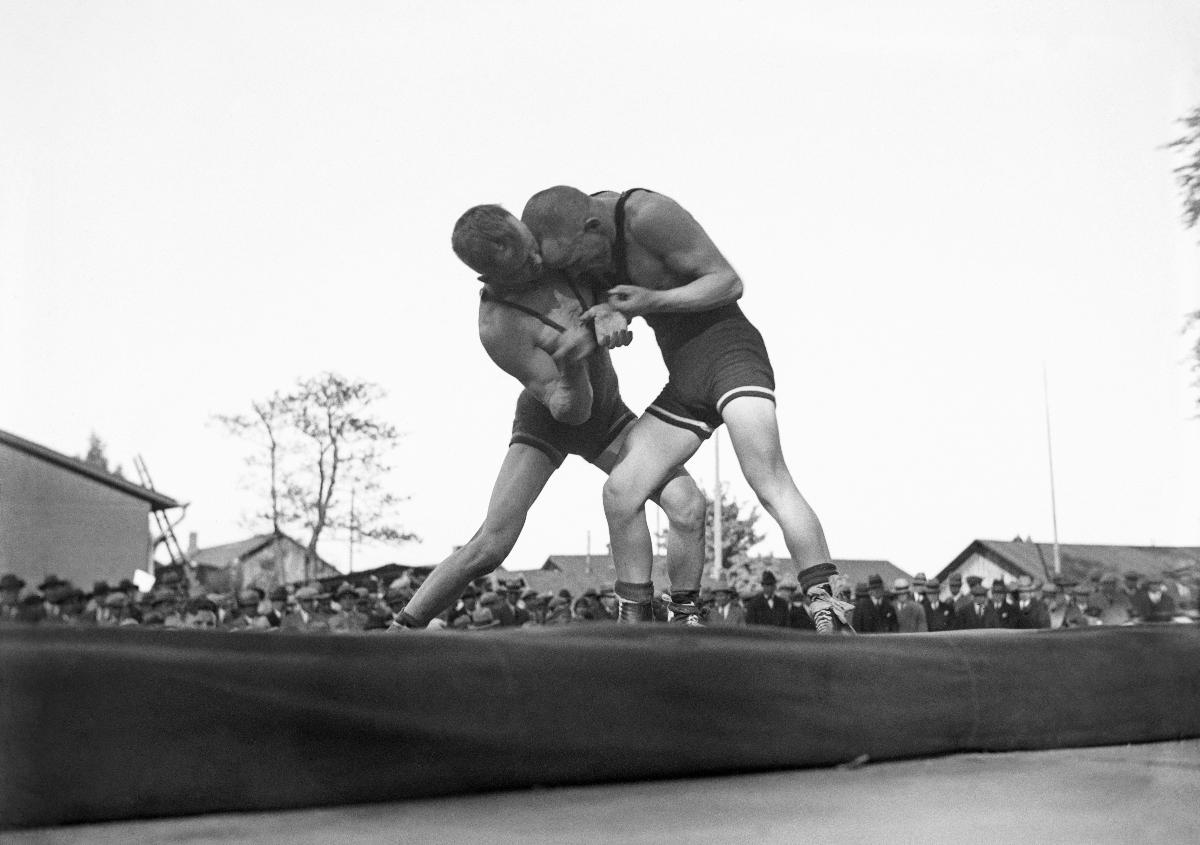
Painia. Olympialaisten karsinta Hesperian puistossa
Brottning. Olympiska uttagningstävlingen i Hesperiaparken; Wrestling. Finnish qualification for the Olympics at Hesperia park
sisällön kuvaus: Olympialaisten painin karsinta Hesperian puistossa Helsingissä 12.6.1932. content description: Finnish qualification for the Olympics in wrestling at Hesperia park in Helsinki 12.6.1932. innehållsbeskrivning: Olympiska uttagningsbrottningar i Hesperiaparken i Helsingfors 12.6.1932.
Kuvaaja: Sundström, Hugo, kuvaaja
Vuosi: 1932
Paikka: Suomi, Uusimaa, Helsinki
Aiheet: paini; painijat; olympialaiset; karsinnat; HBL; wrestling; wrestlers; Olympics; sports; qualification; competition; contest; olympics; brottning; brottare; olympiska spelen; sport; idrott; uttagning; olympiaden